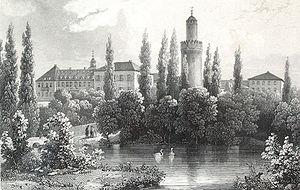
François Blanc, surnommé « le magicien de Homburg » ou « le magicien de Monte-Carlo », né le 12 décembre 1806 à Courthézon et mort le 27 juillet 1877 à Loèche-les-Bains, est un homme d'affaires et promoteur immobilier français, organisateur de jeux de hasard et fondateur entre autres de Monte-Carlo, du casino de Monte-Carlo et de l'hôtel de Paris avec le prince Charles III de Monaco.
Bad Homburg vor der Höhe est une ville située en République fédérale d’Allemagne dans le Land de Hesse. La population de la ville s’élève à environ 52 400 personnes.